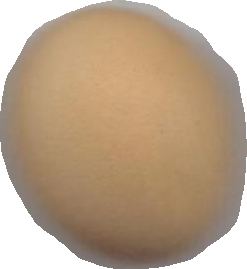
Variety: Dega